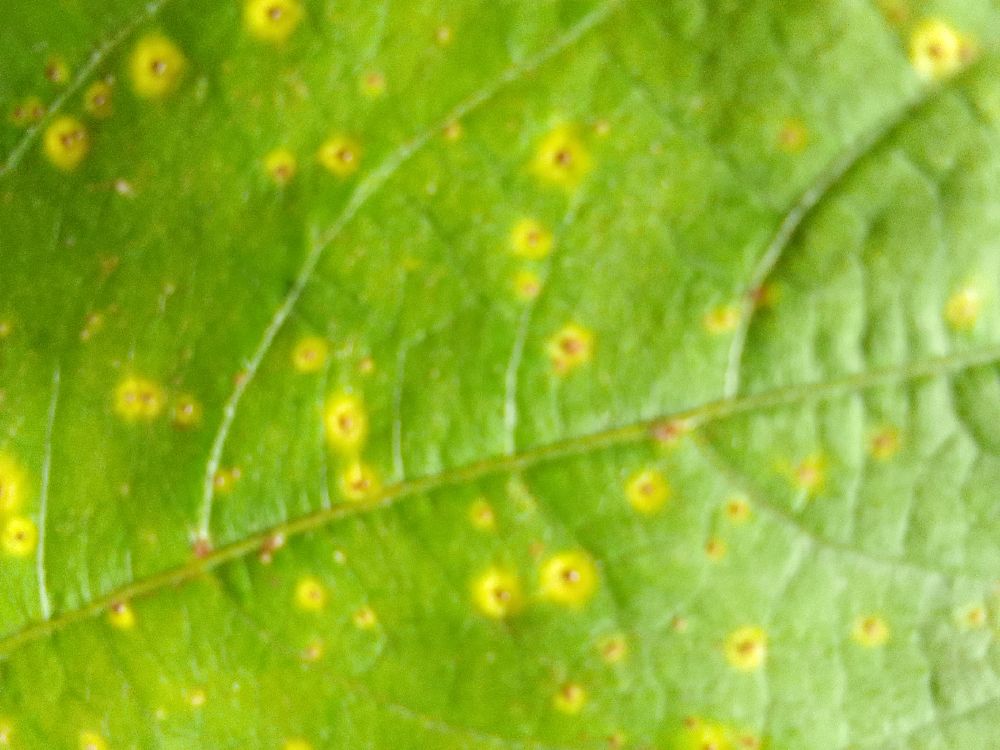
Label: rust